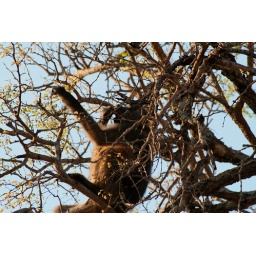
a baboon catches the early morning sunshine in a tree overlooking the sand river